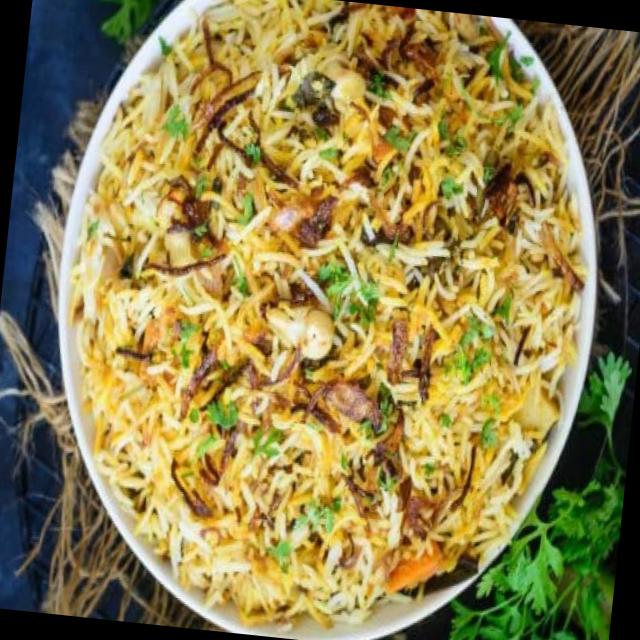
Dish: biryani